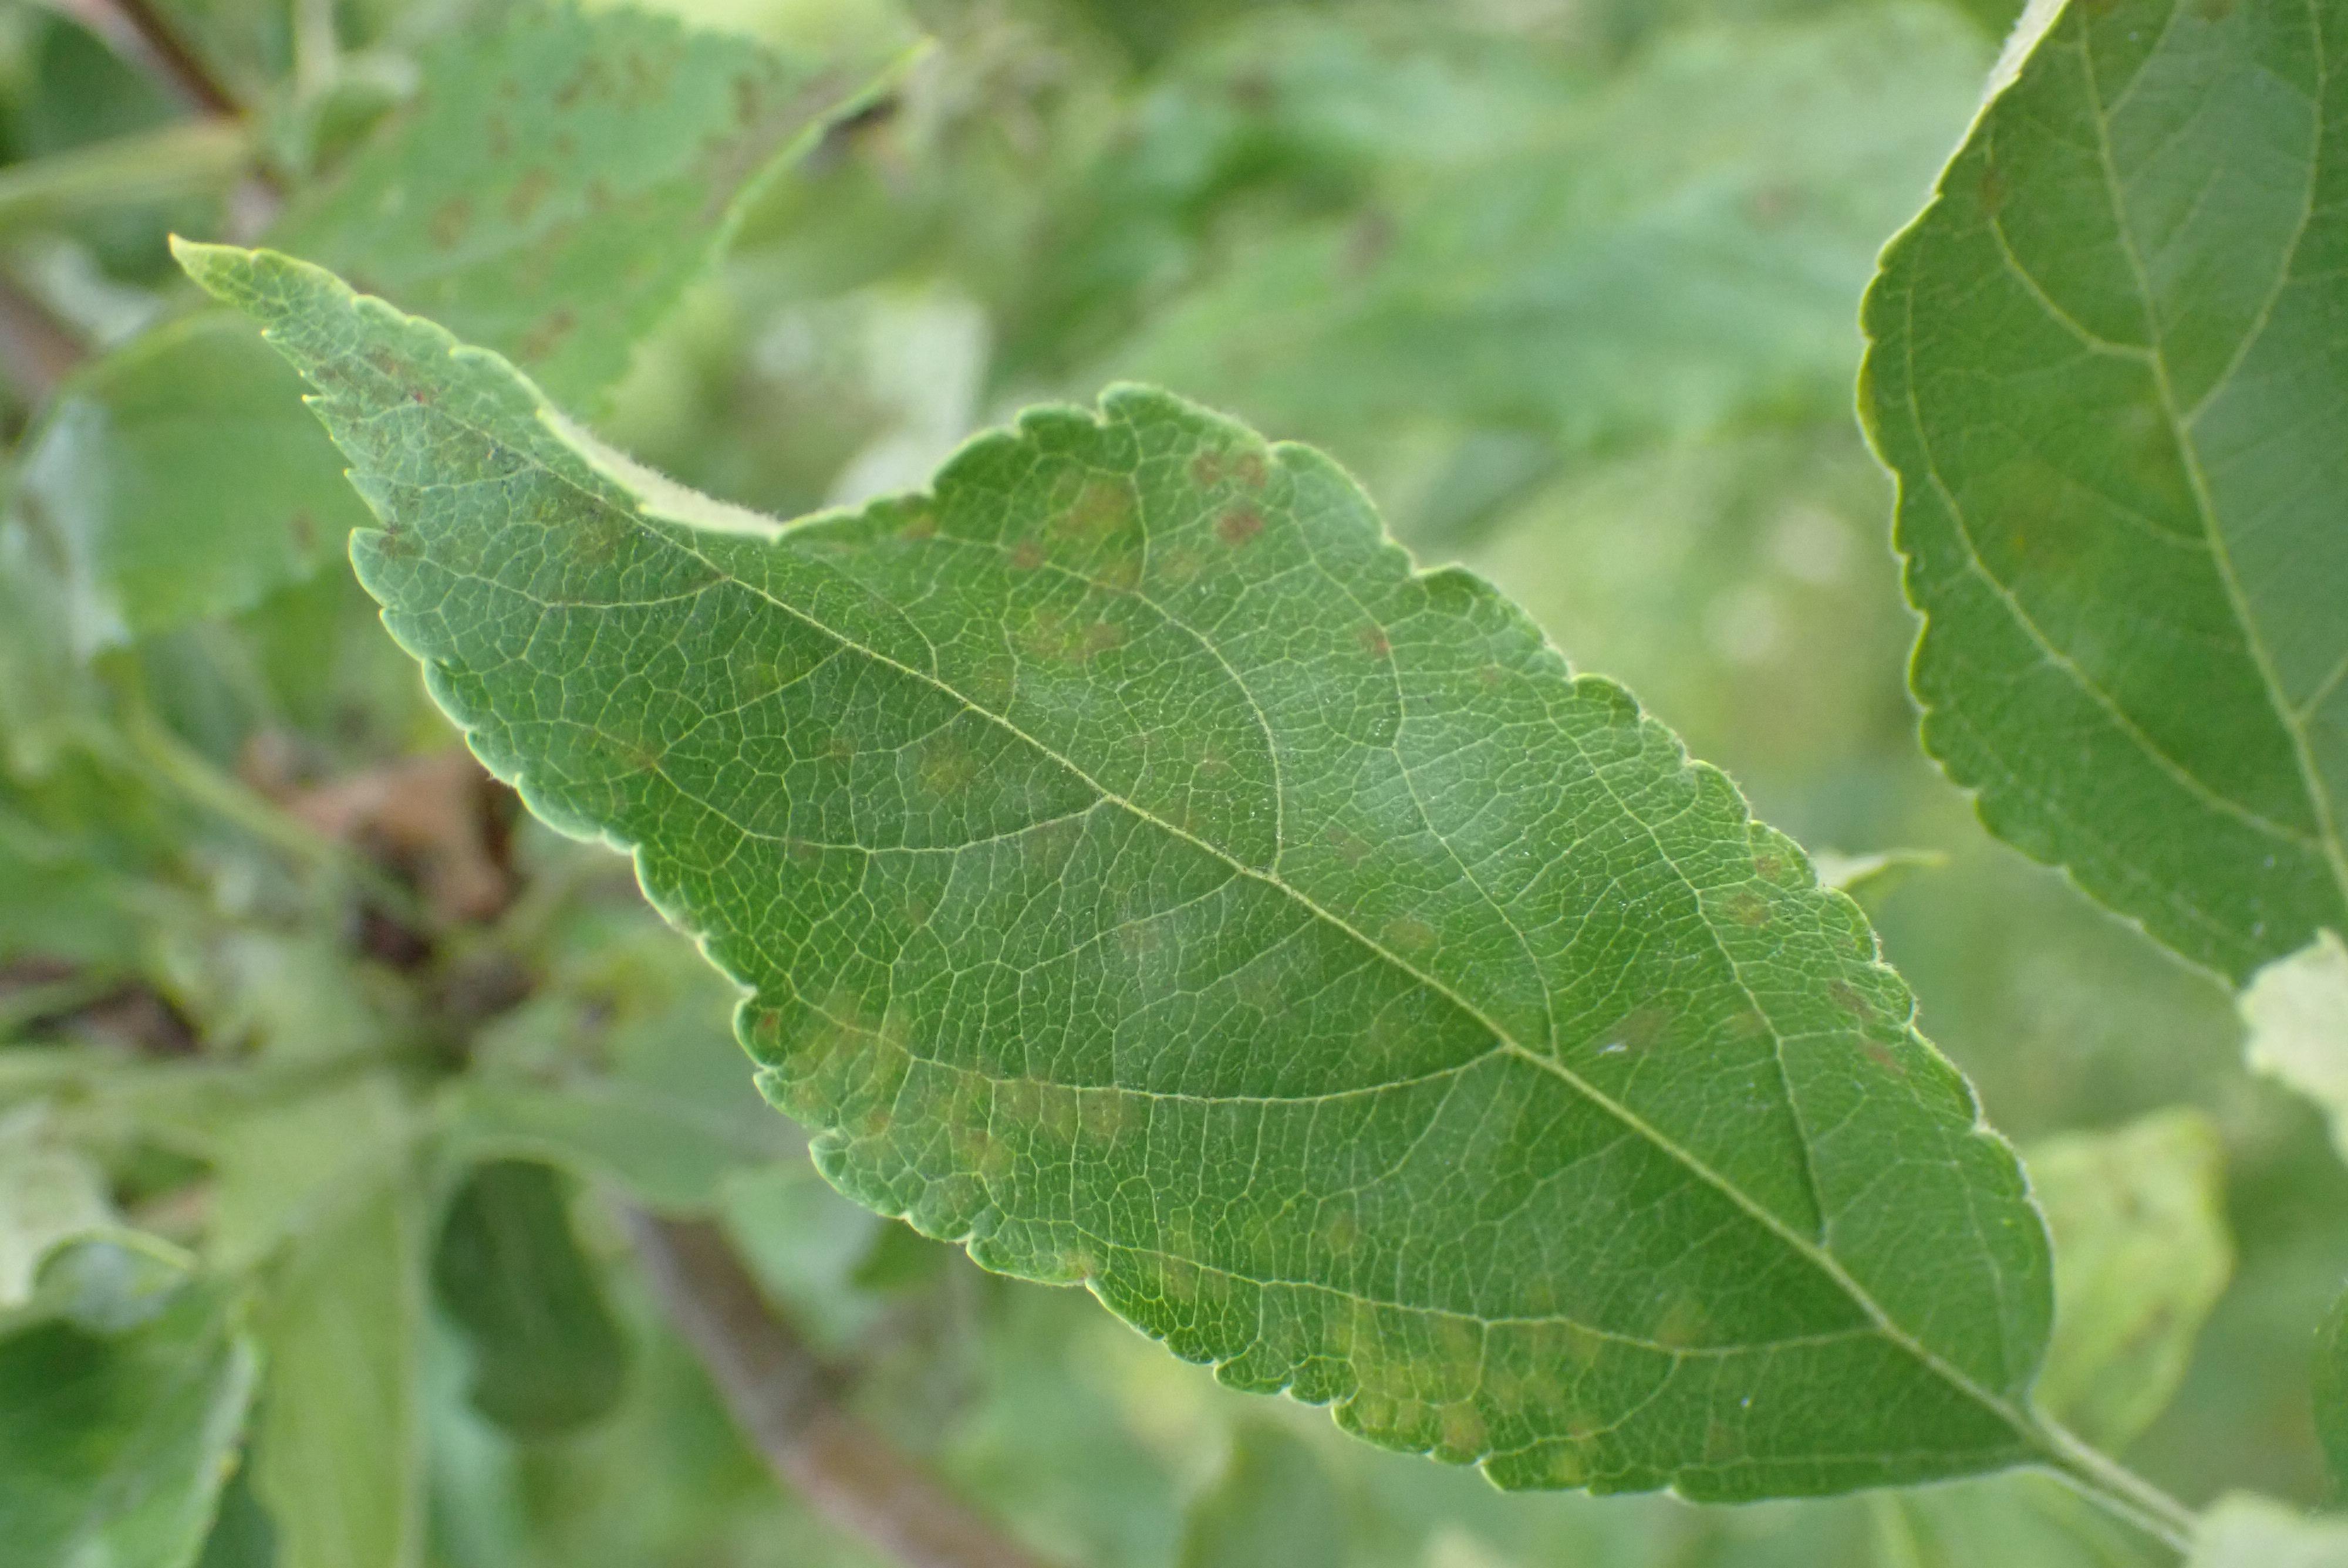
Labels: scab